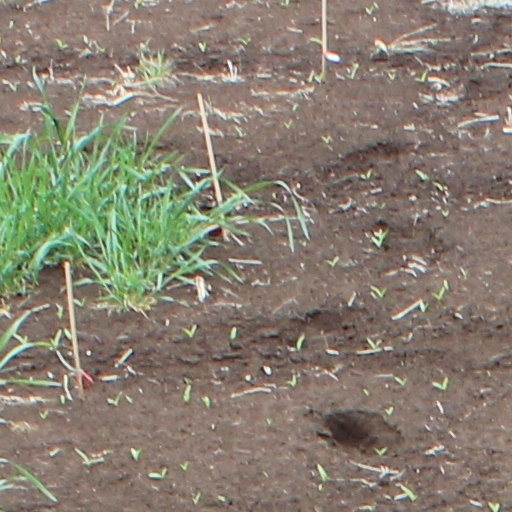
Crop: wheat